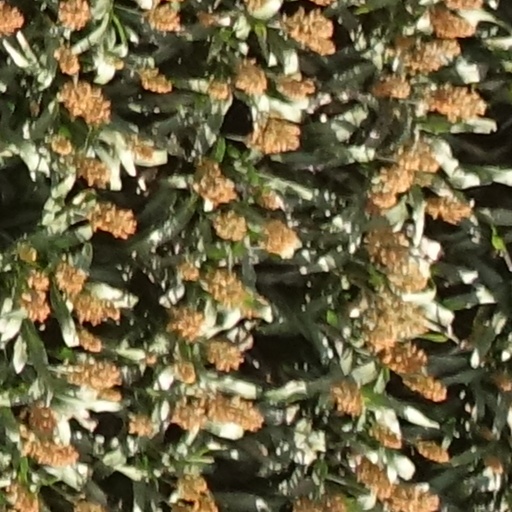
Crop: sorghum